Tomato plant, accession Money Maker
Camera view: bottom (45 deg); turntable rotation: 180 degrees
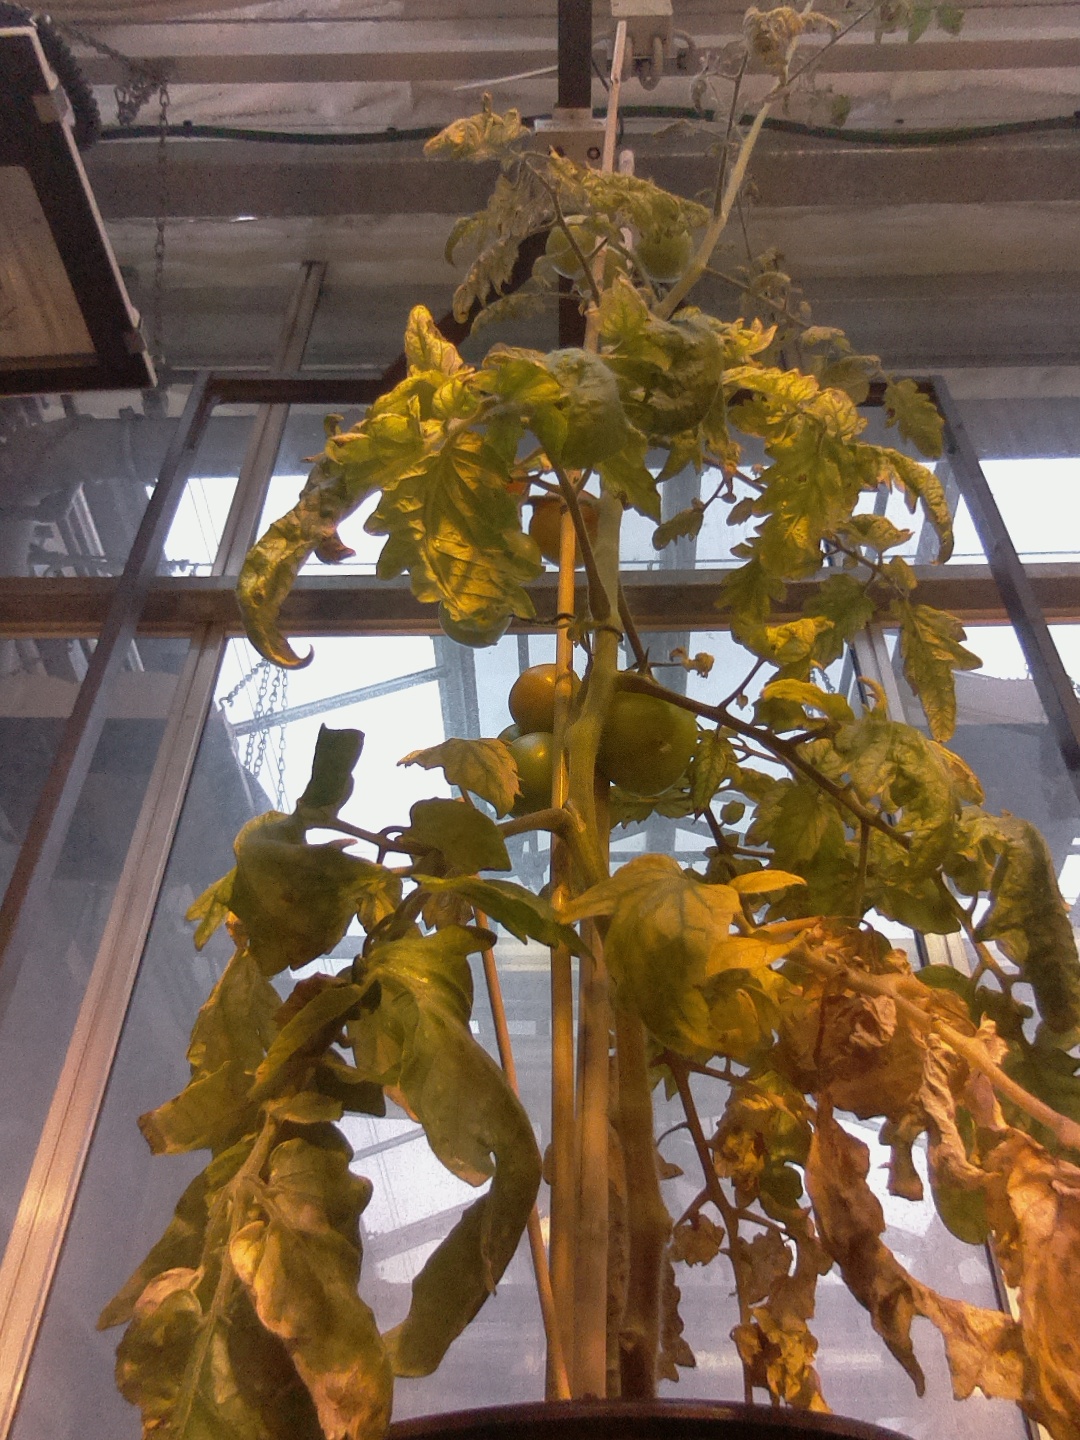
BBCH growth stage 80: fruits start showing typical ripe color (orange -> red)